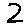
Label: 2